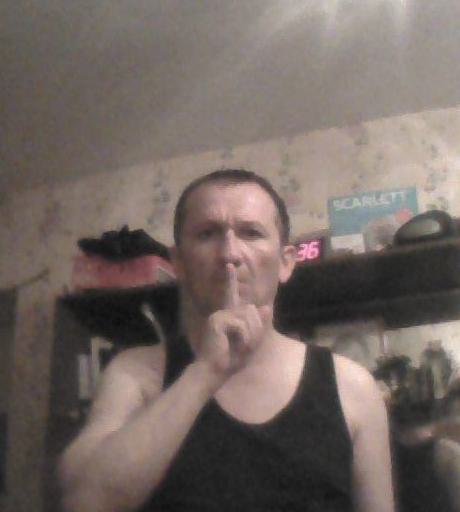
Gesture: mute